Drake Wuertz

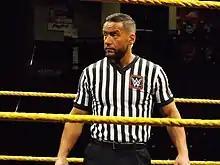
Wuertz in April 2019

On the August 16, 2013 episode of "SmackDown", Wuertz appeared in a segment as a backstage worker who was bullied and attacked by Ryback. In December 2013, Wuertz attended a tryout at the WWE Performance Center in Orlando, Florida. In March 2014, it was reported that he had signed a contract with WWE. By May 2014, Wuertz had completed his farewell match on the independent circuit, as well as acknowledged in an interview that he would be working for WWE. Later that month, it was reported that Wuertz had worked as a professional wrestling referee at a house show for WWE's developmental system NXT. Wuertz made his television debut as a referee on the July 10, 2014 episode of "NXT", During his time in WWE, he was promoted to the position of head referee in NXT.